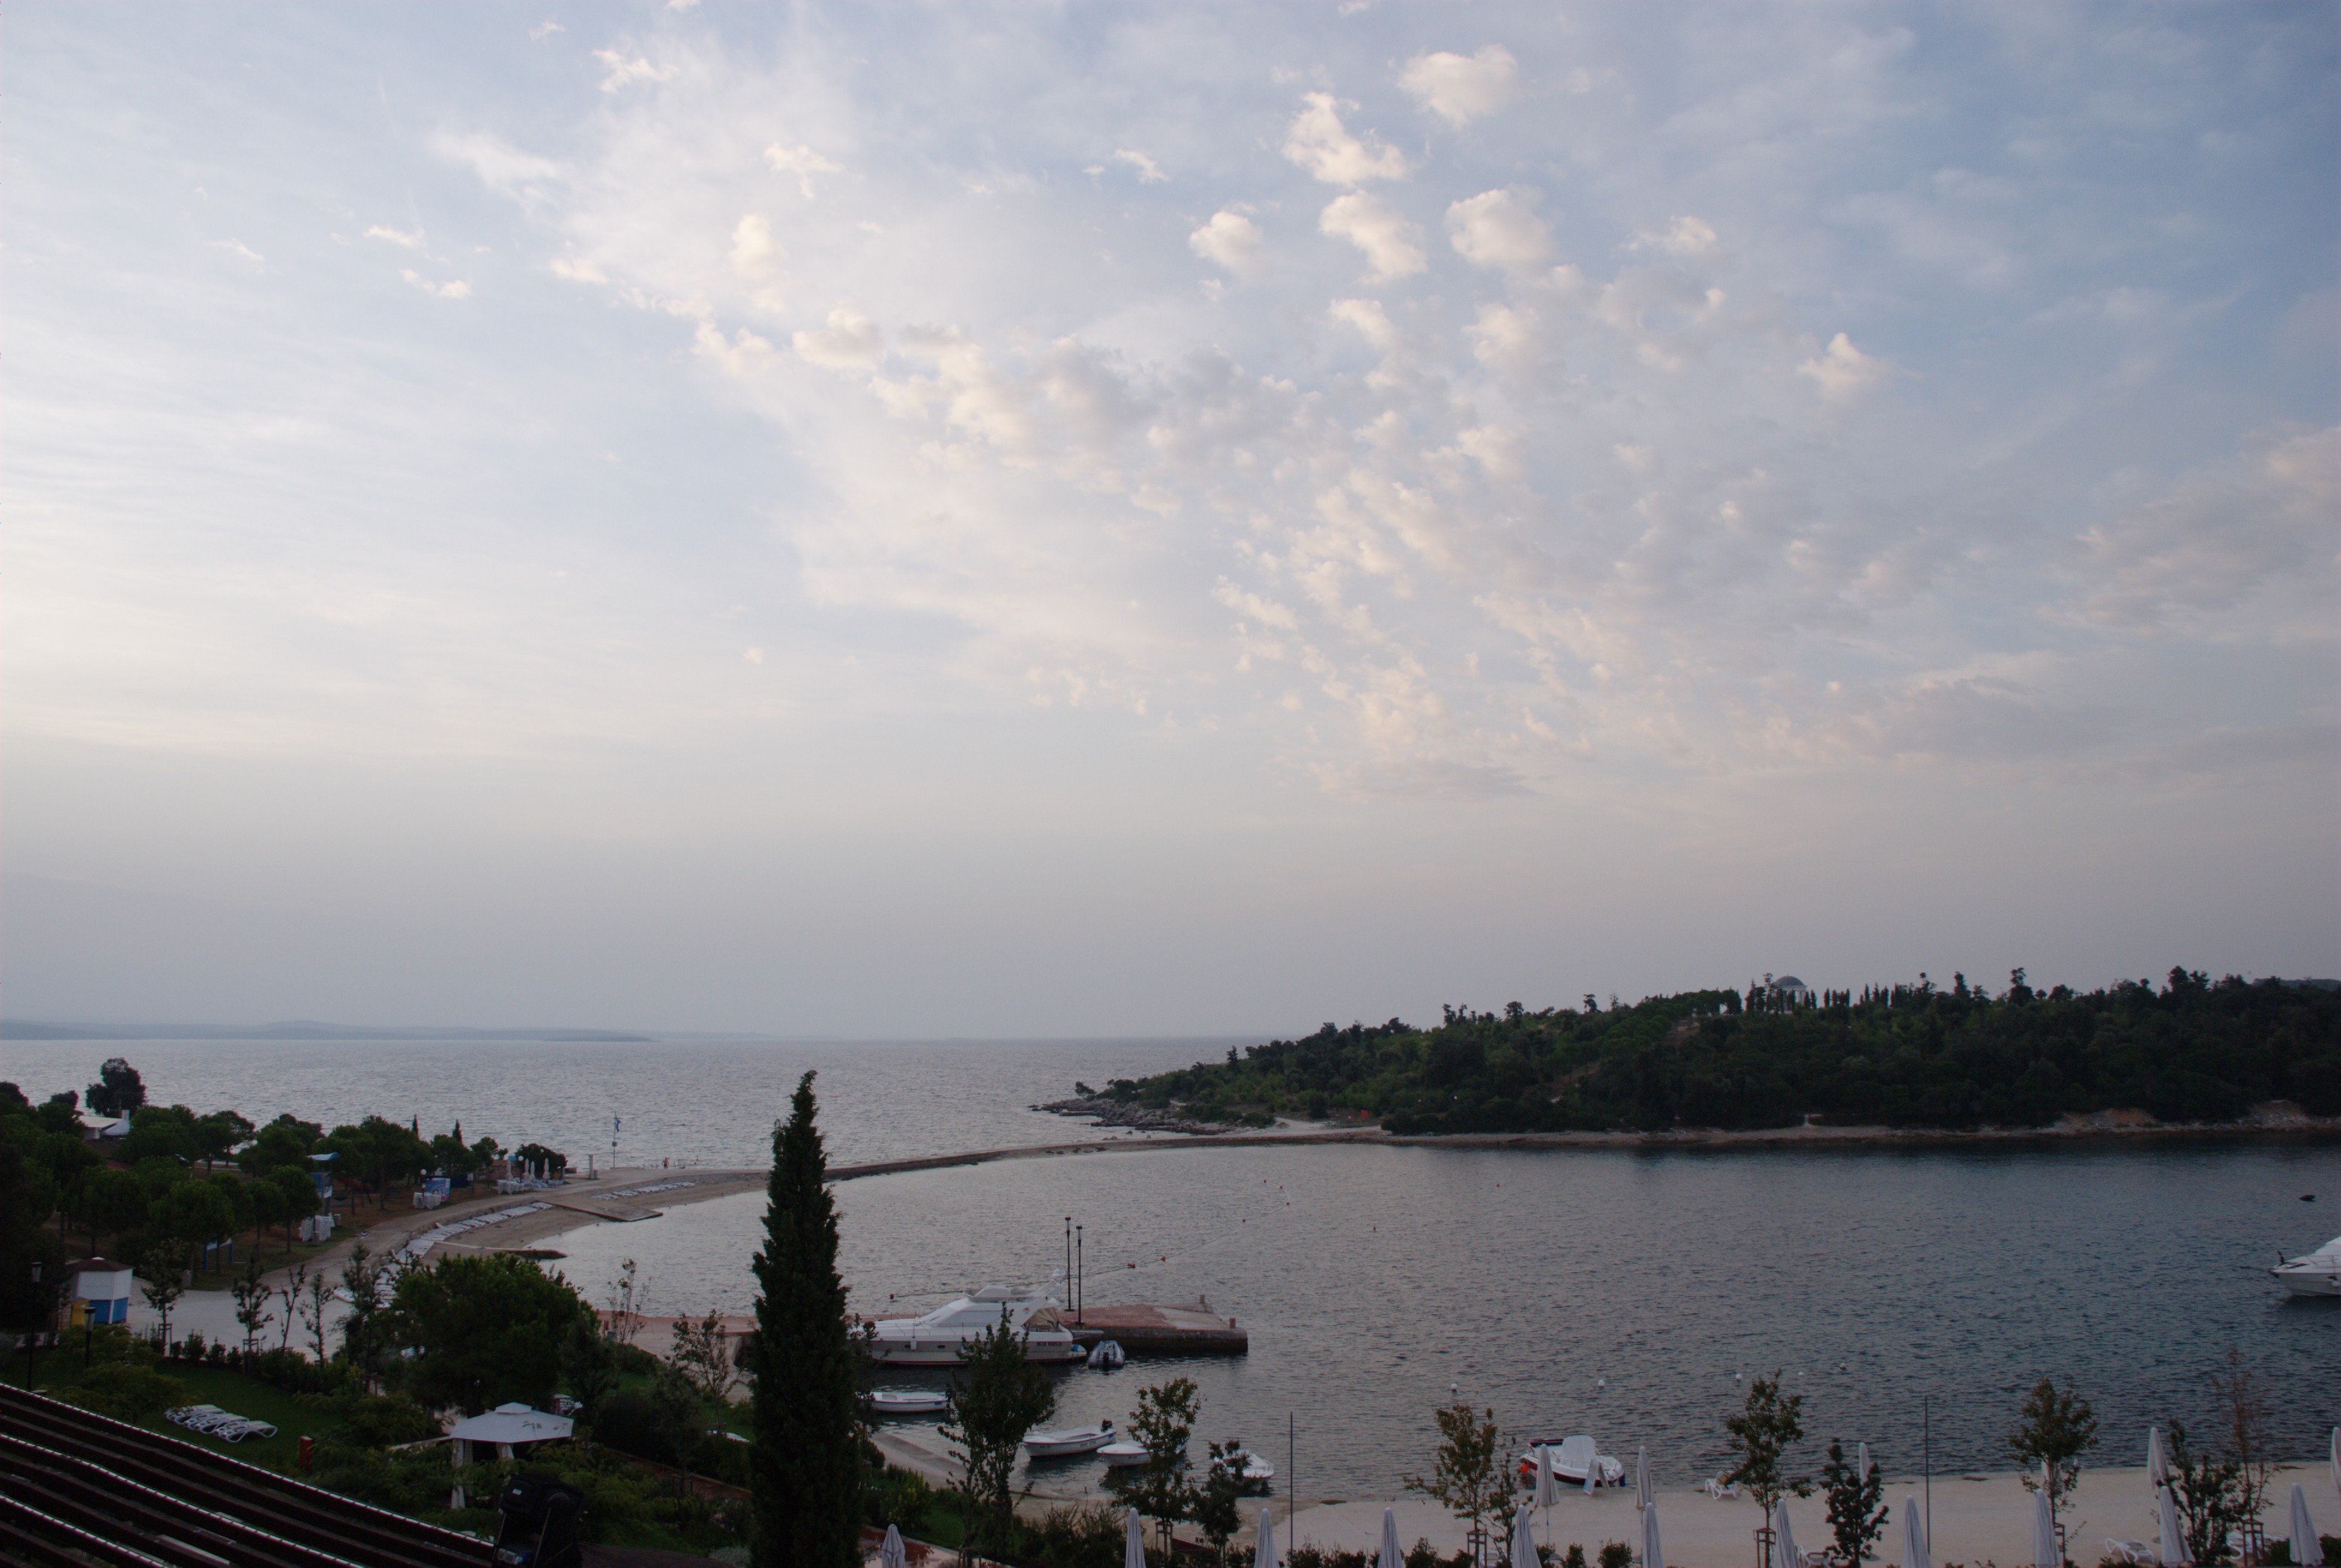
sea, coast, ocean, horizon, cloud, sky, morning, shore, lake, river, vacation, dusk, evening, reflection, bay, reservoir, nikon, body of water, clouds, croatia, d80, nikond80, rovigno, rovinj, blueribbonwinner